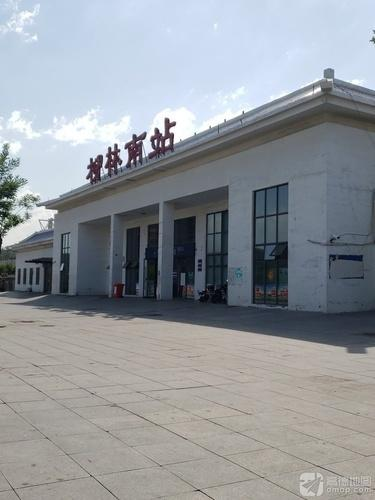
地标名称：柳林南站
所在城市：吕梁市·柳林县